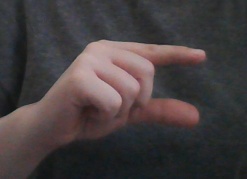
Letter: dal